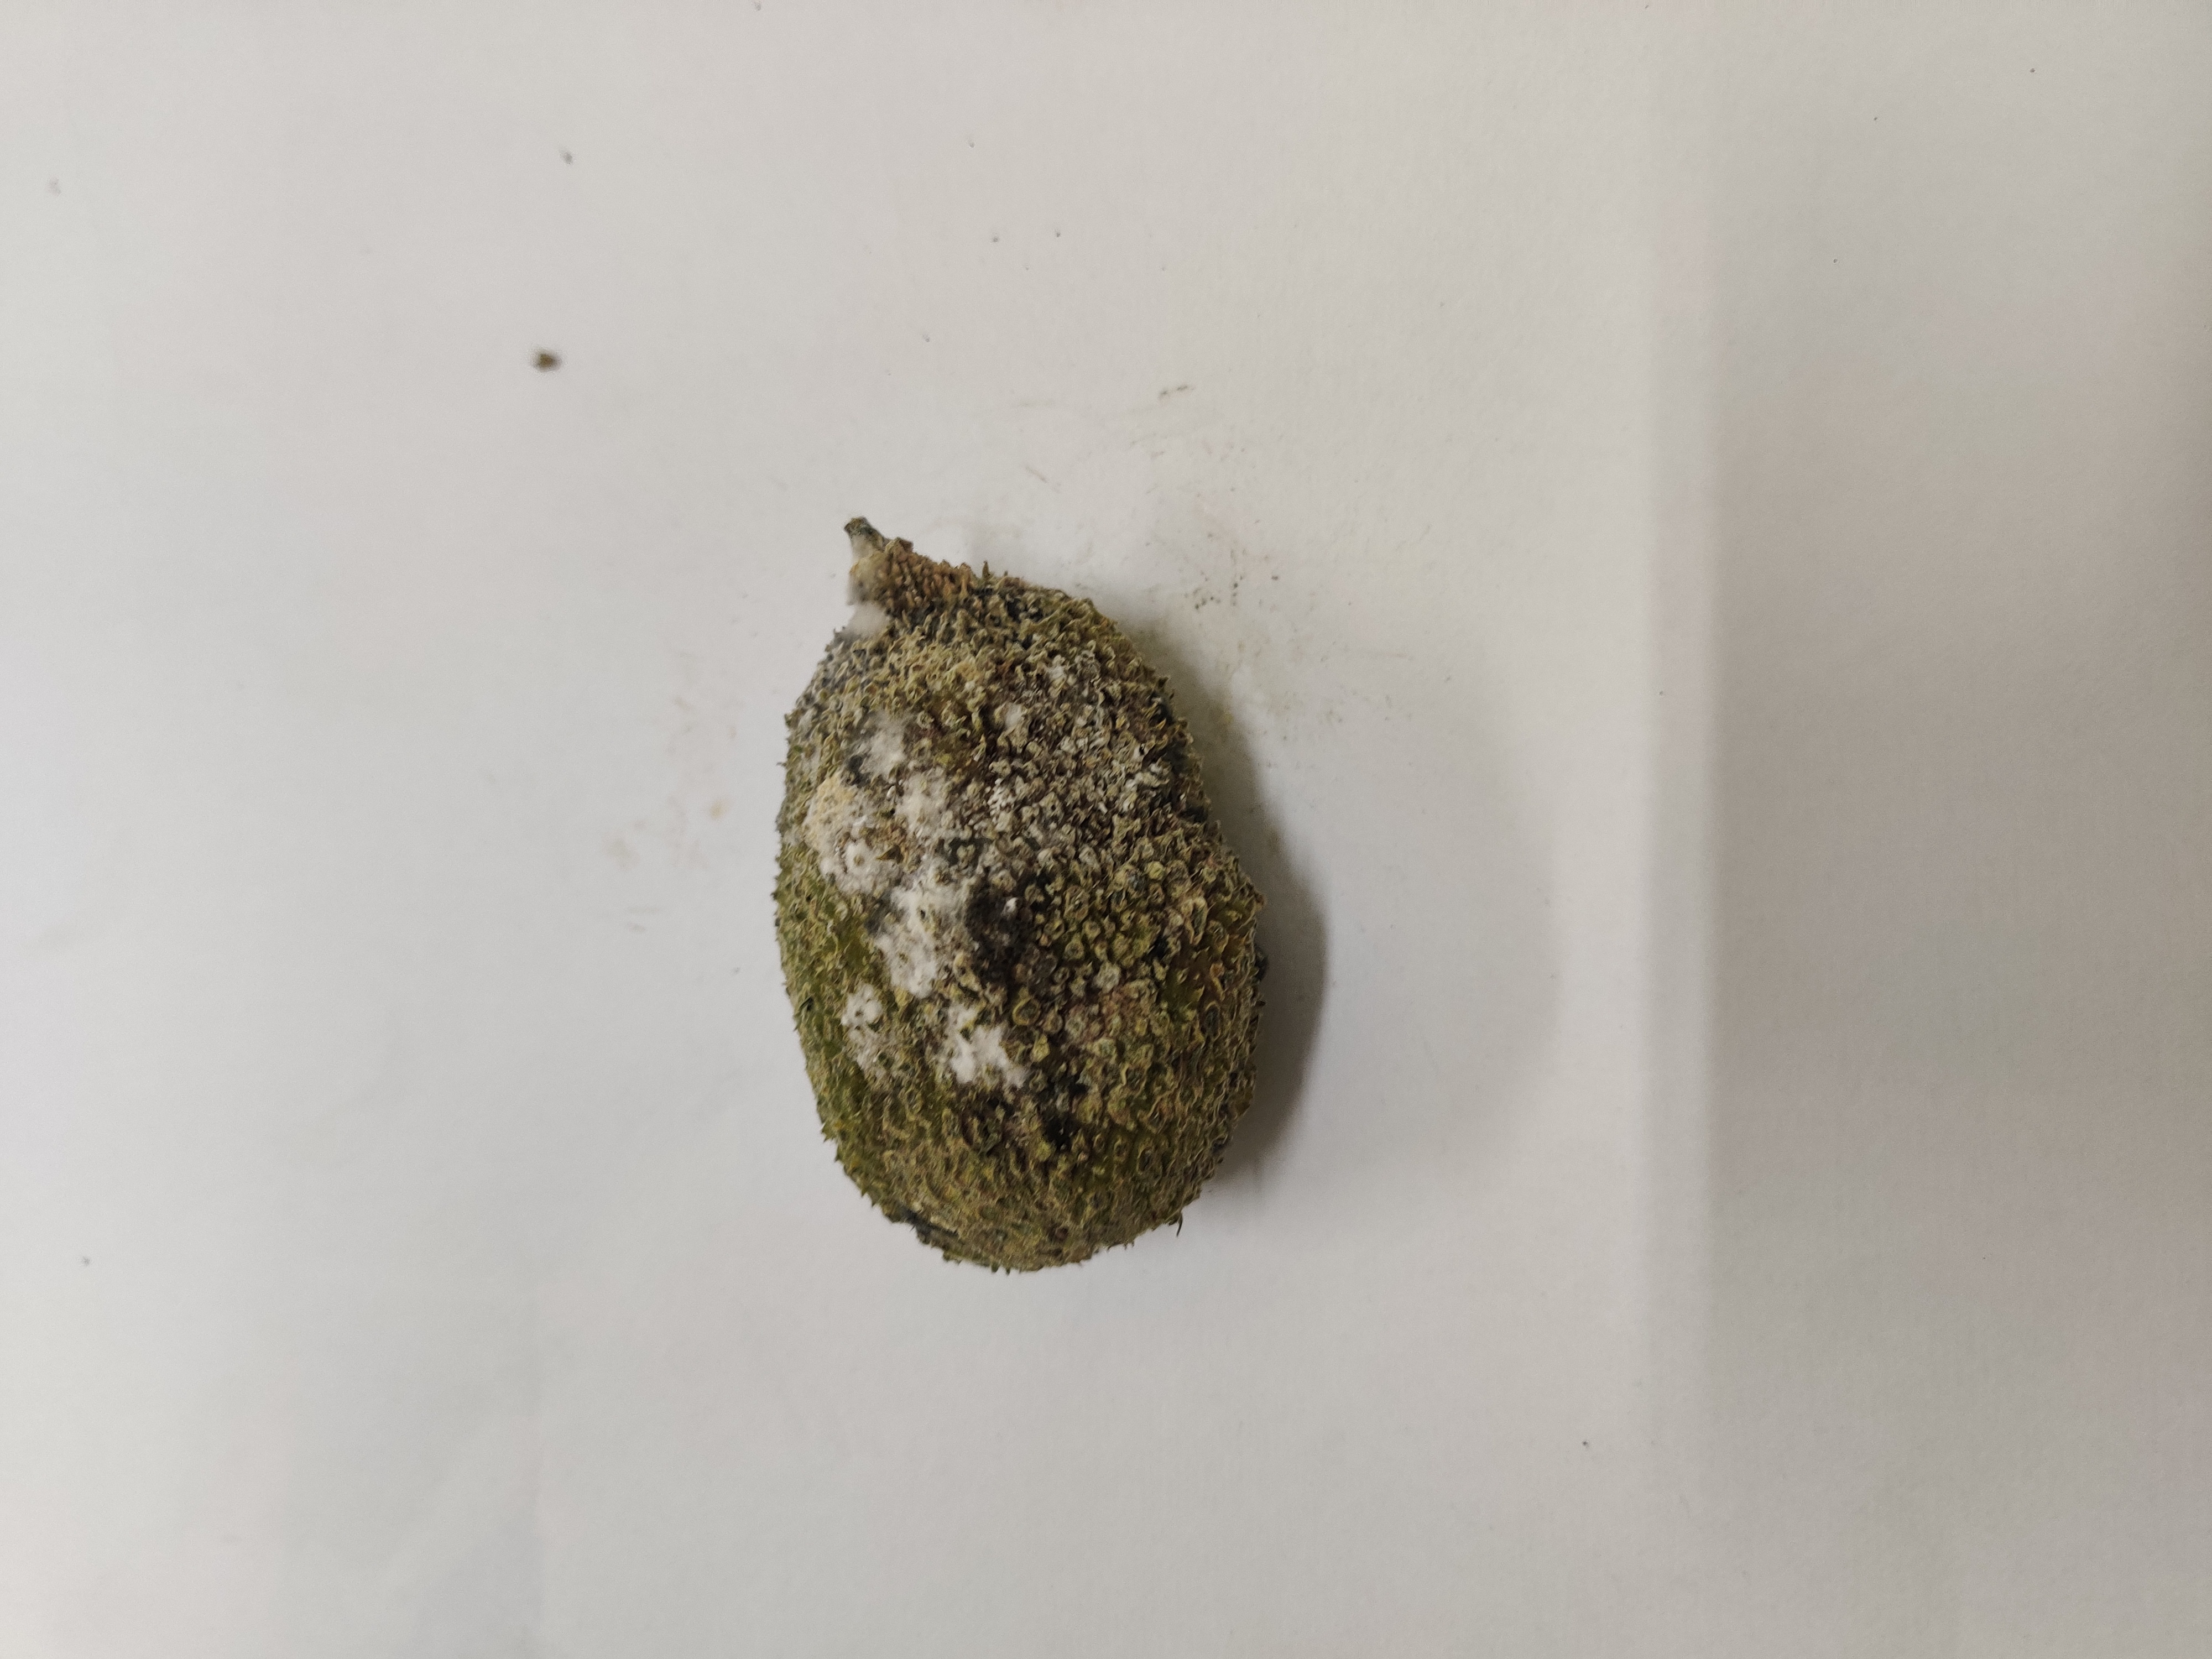
Crop: Spiny Gourd
Condition: Damaged